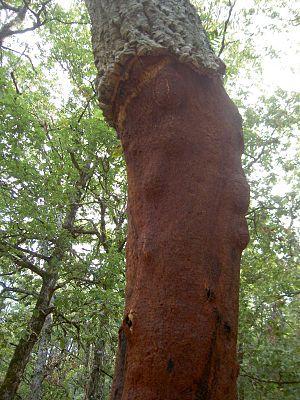
Aïn Draham est une petite ville du Nord-Ouest de la Tunisie située à une vingtaine de kilomètres au sud de Tabarka. Ancien souk, camp militaire, et centre d'estivage et de services, elle se présente comme un modeste centre de développement local.